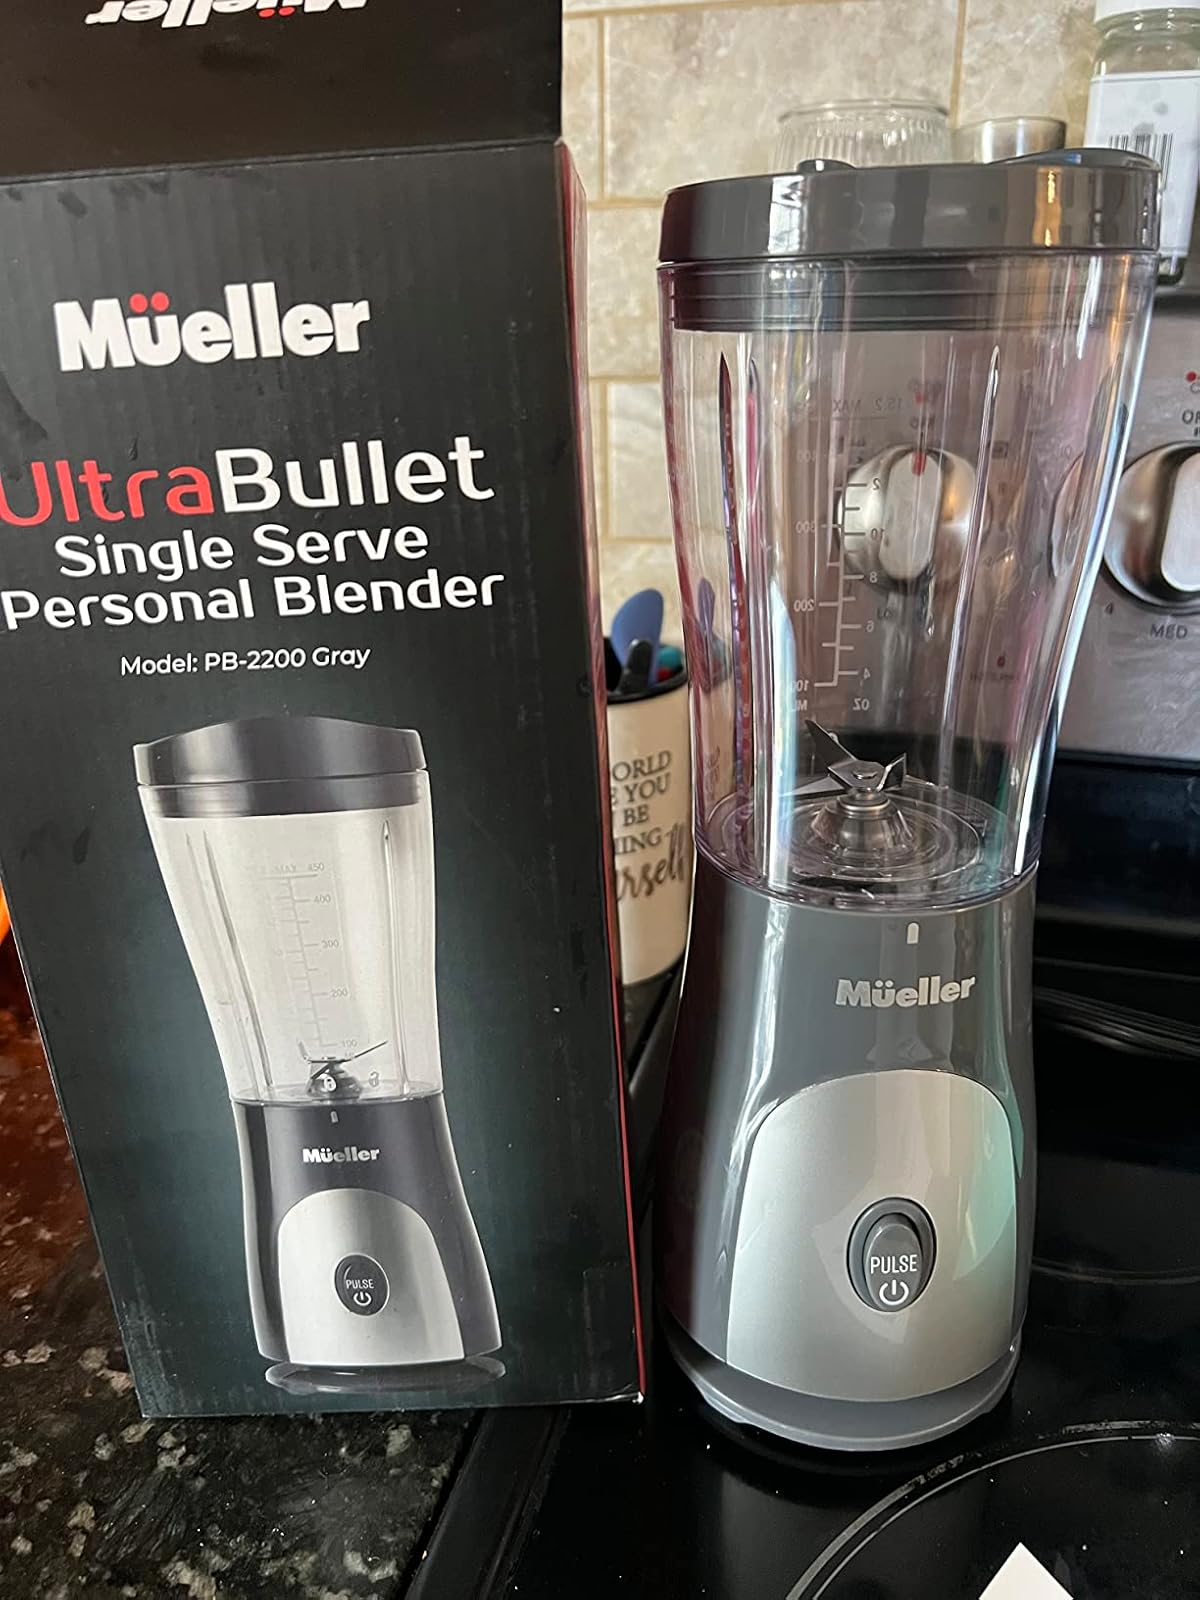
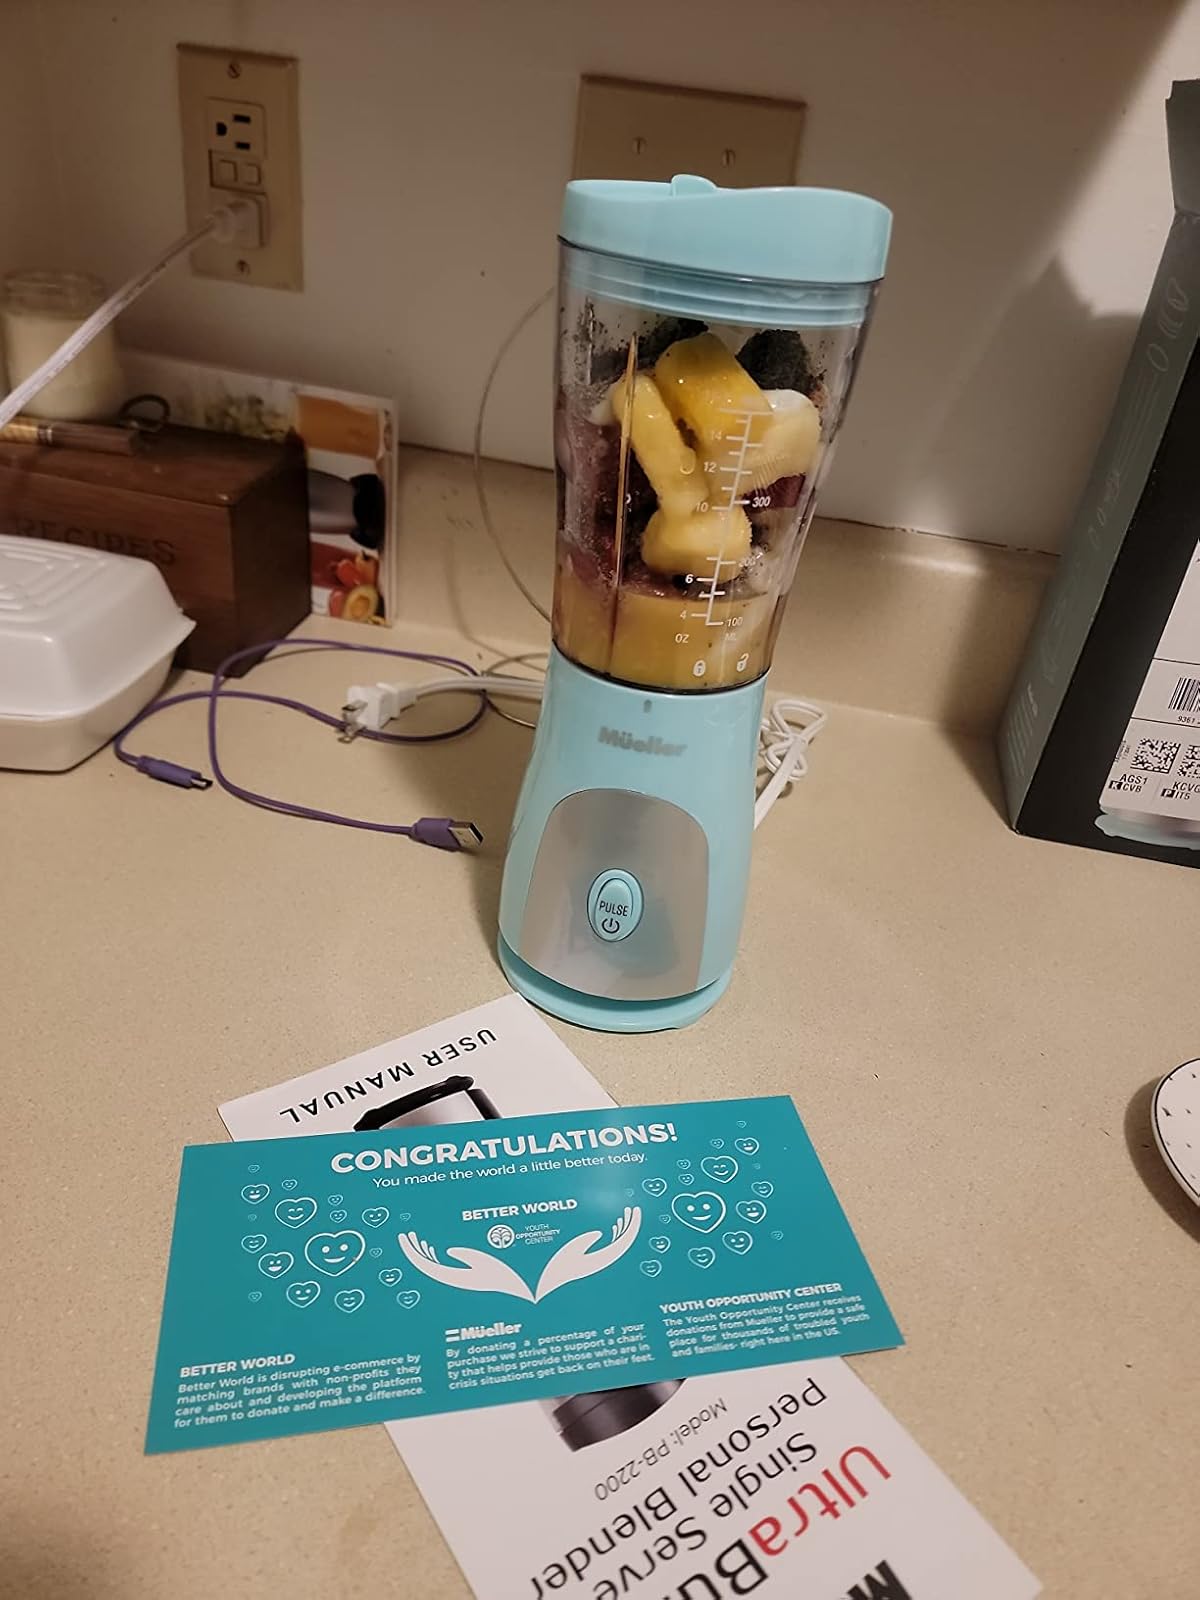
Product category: items_blender
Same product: no